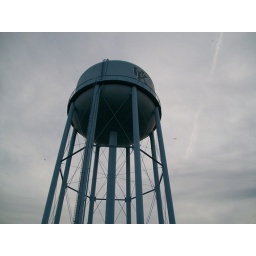
rehearsing under the water tower